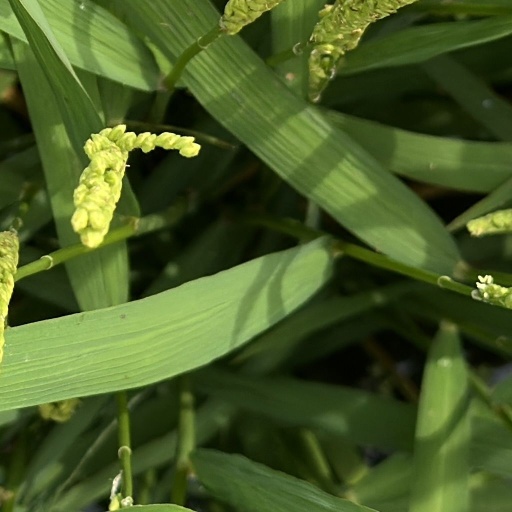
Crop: rice